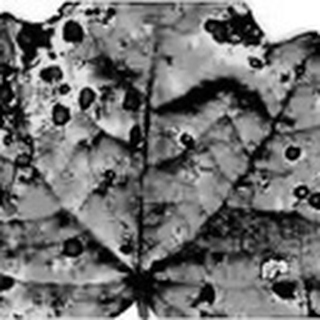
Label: cotton_target_spot